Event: Nepal Earthquake
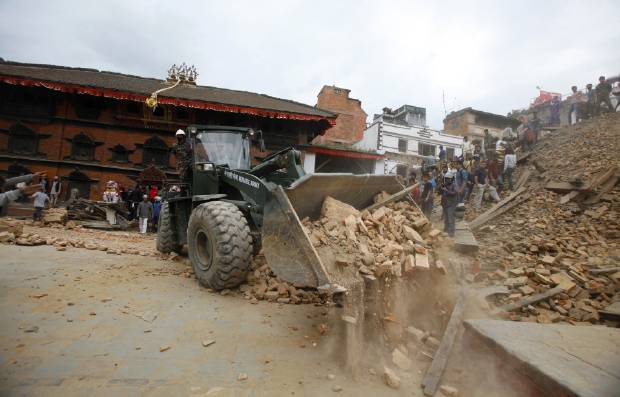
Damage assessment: damage